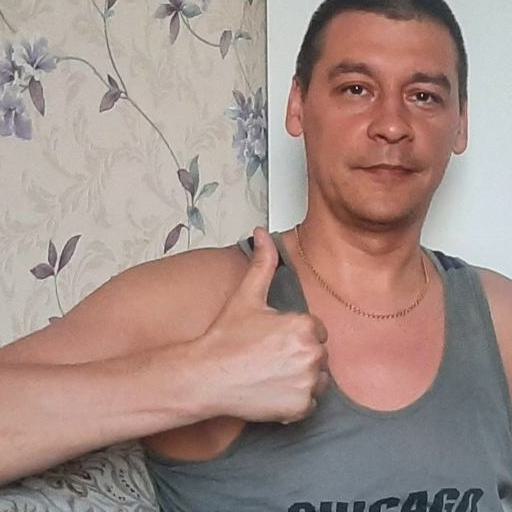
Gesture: like